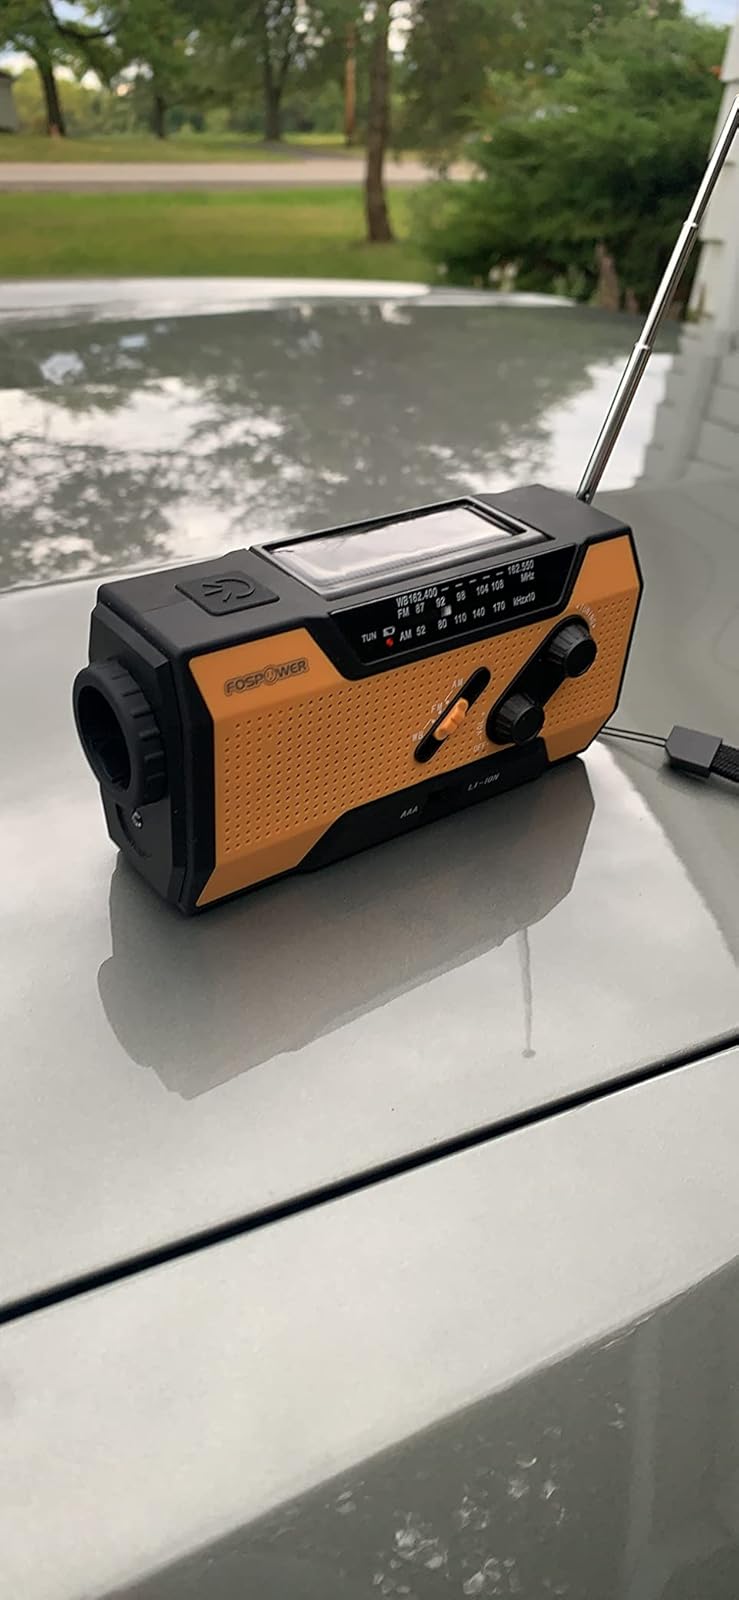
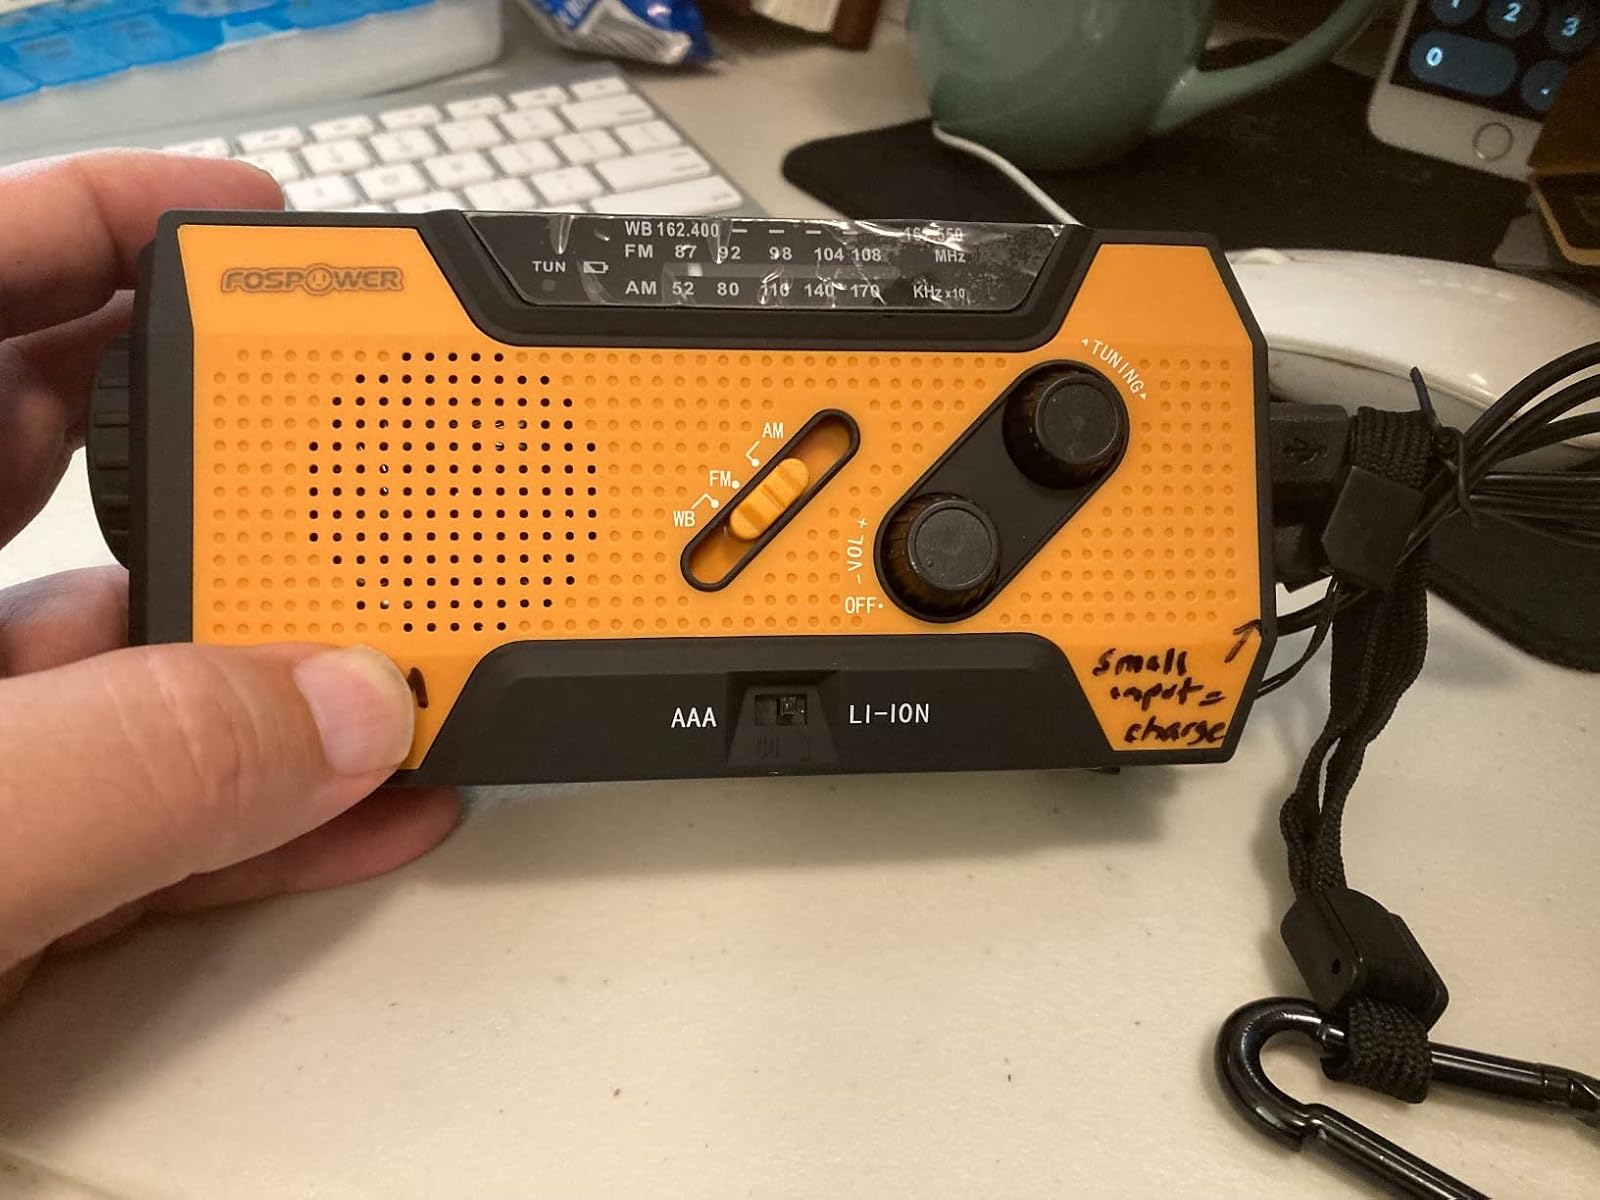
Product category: radio
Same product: yes